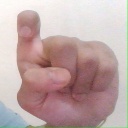
अक्षर: इ